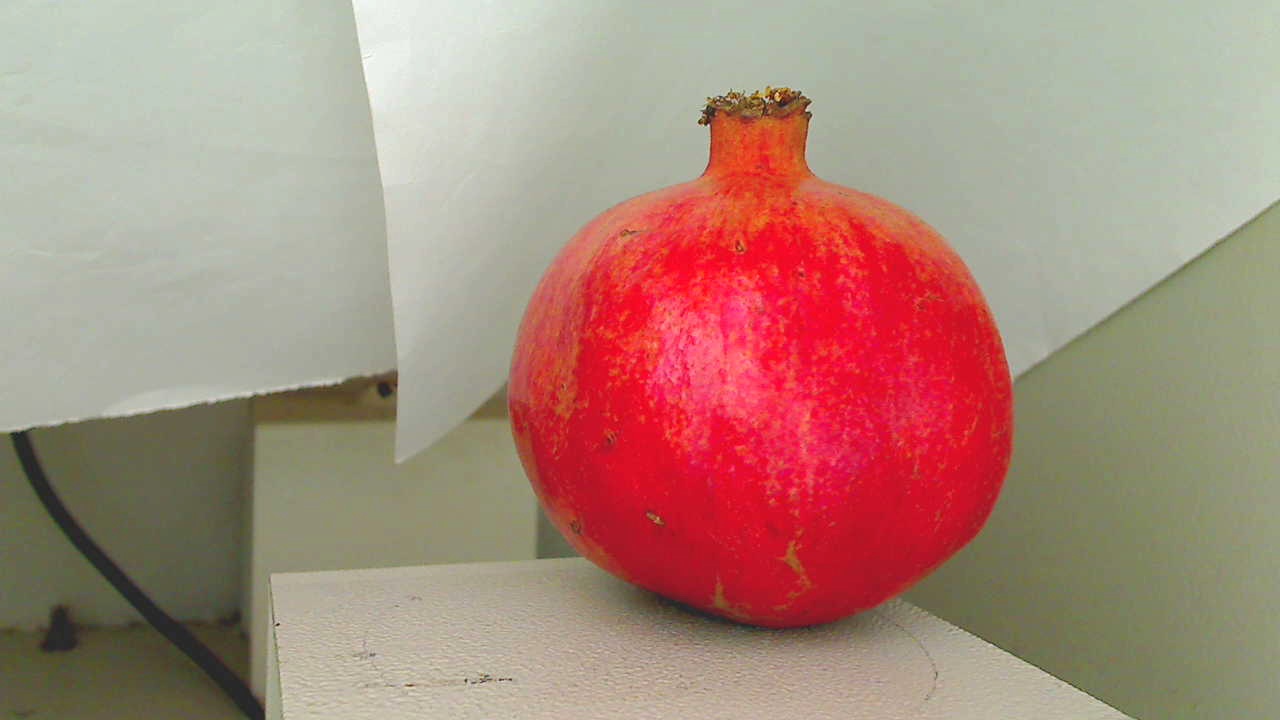
Grade: grade-2
Quality: quality-4